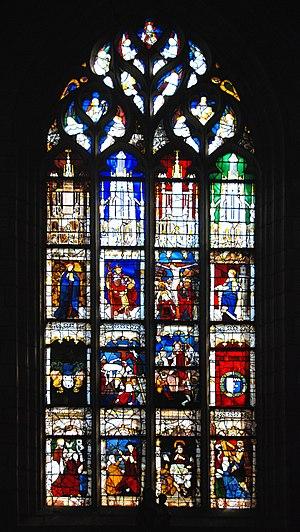
Verrière de la Passion restaurée par Jacques Bony
La commune française de Ploërmel, dans le Morbihan compte, en 2018, au total 46 monuments classés ou inscrits à l'inventaire des monuments historiques. 21 d'entre eux sont des monuments immobiliers, plaçant la commune à la 173ᵉ place des communes les plus riches en France ; les 25 autres inventoriés le sont au sein de la base des objets mobiliers.